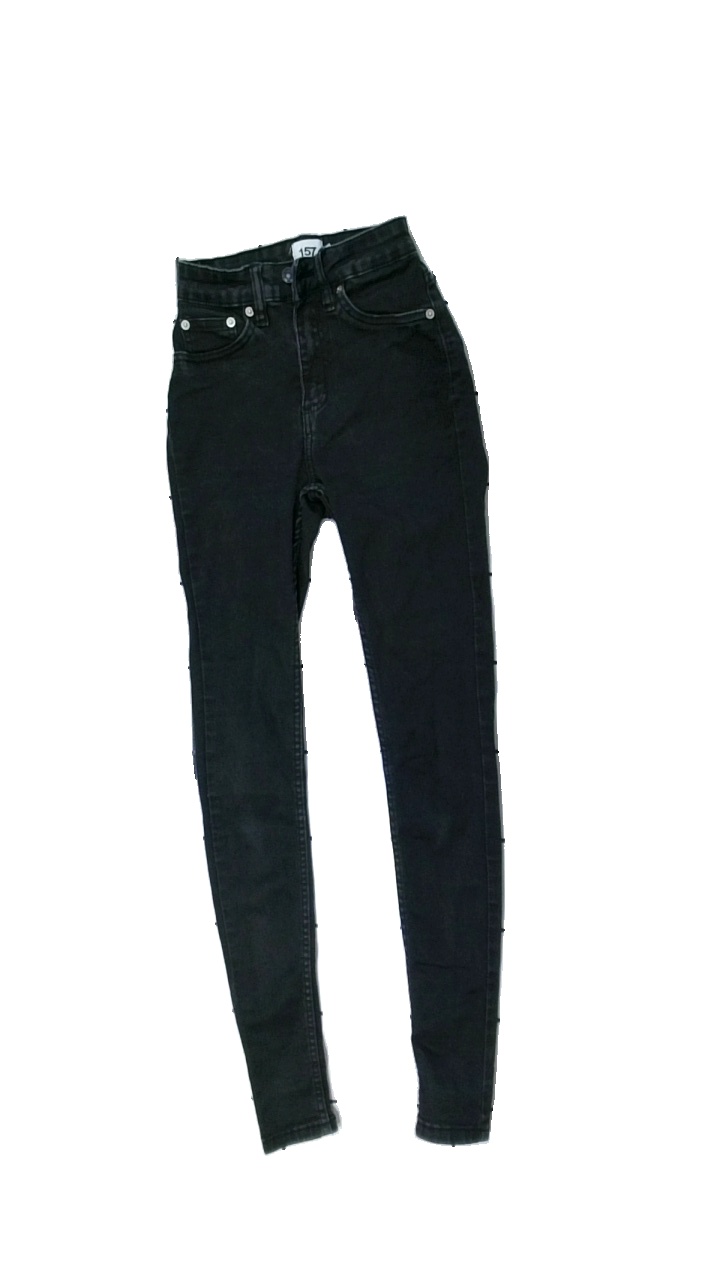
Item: Jeans (Ladies)
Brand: Lager 157
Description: svarta skinny jeans
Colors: Black
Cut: Tight
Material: ?
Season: All
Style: Denim
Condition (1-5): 5
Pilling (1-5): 5
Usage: Reuse
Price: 50-100